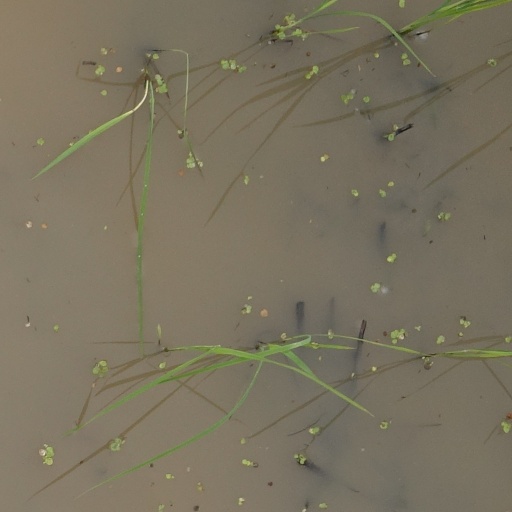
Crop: rice